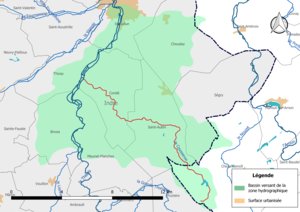
Carte du cours d'eau «
Le Cousseron est un cours d'eau français qui coule dans les départements du Cher et de l'Indre. C'est un affluent de la Théols en rive droite et donc un sous-affluent de la Loire.